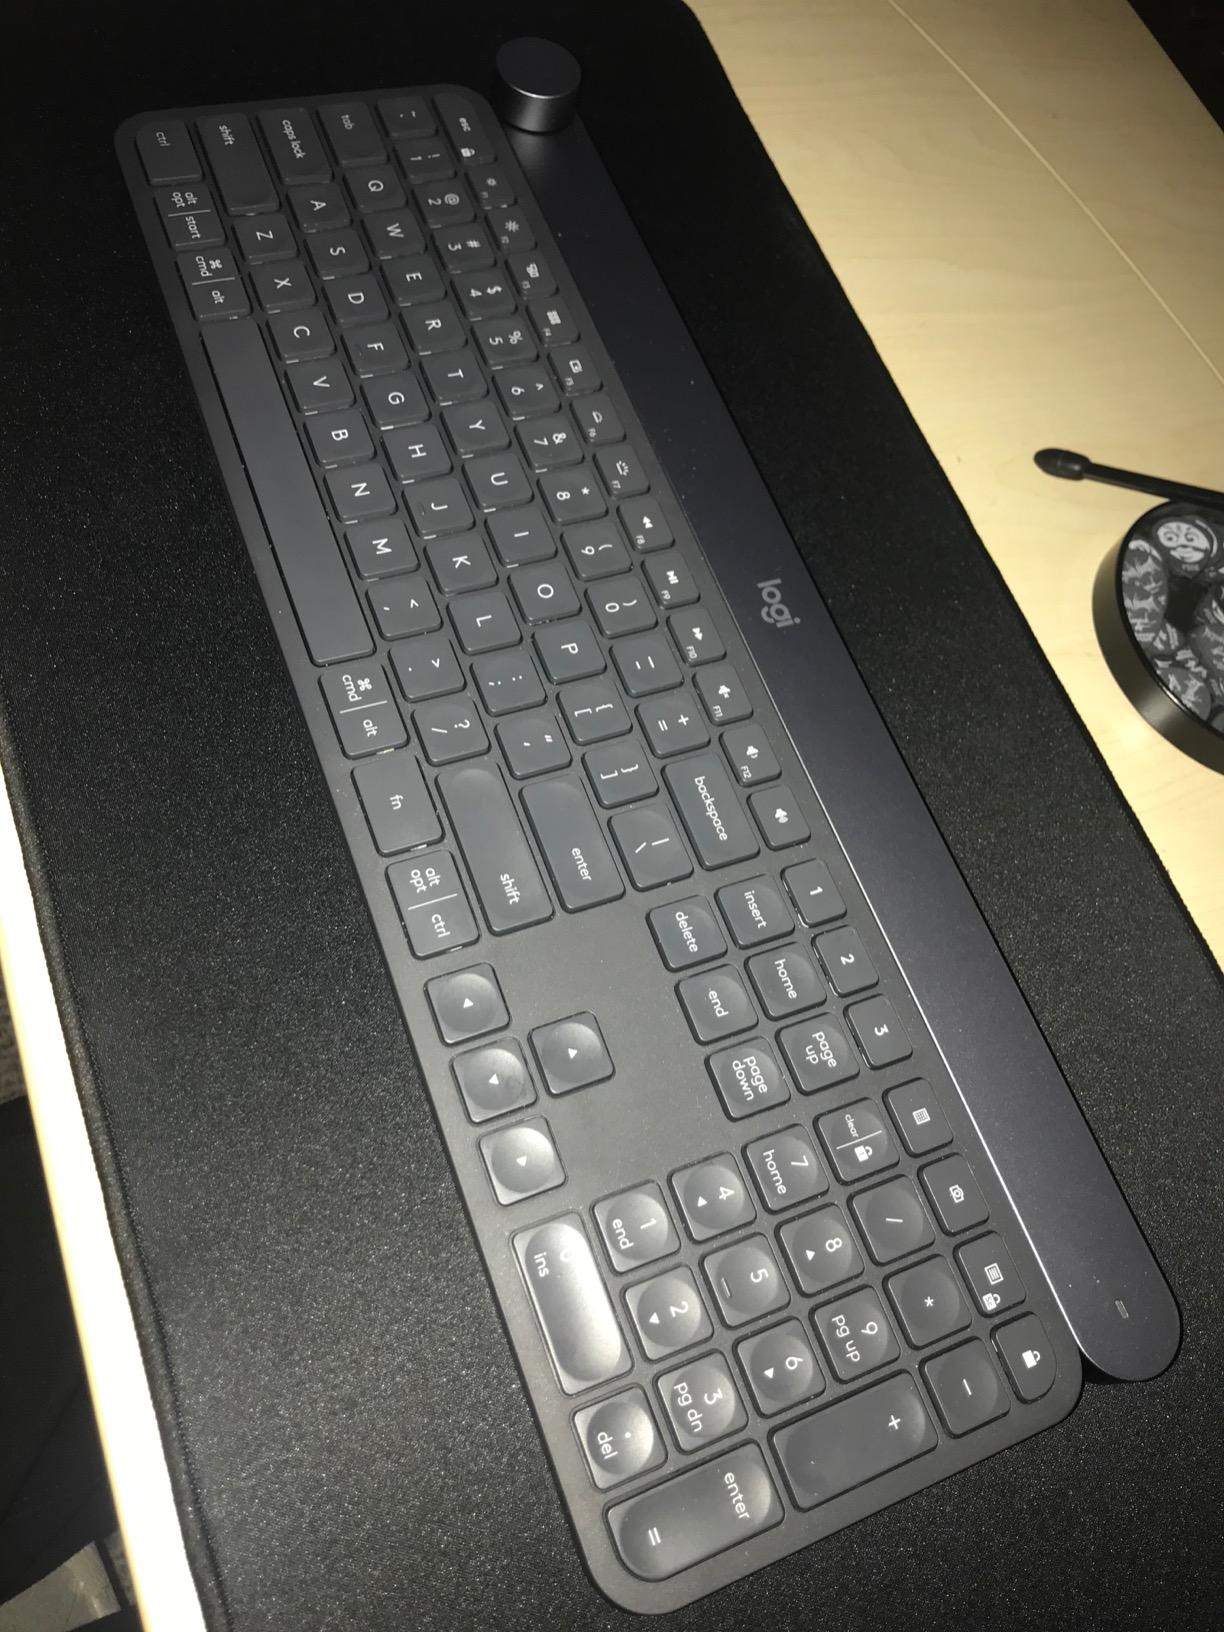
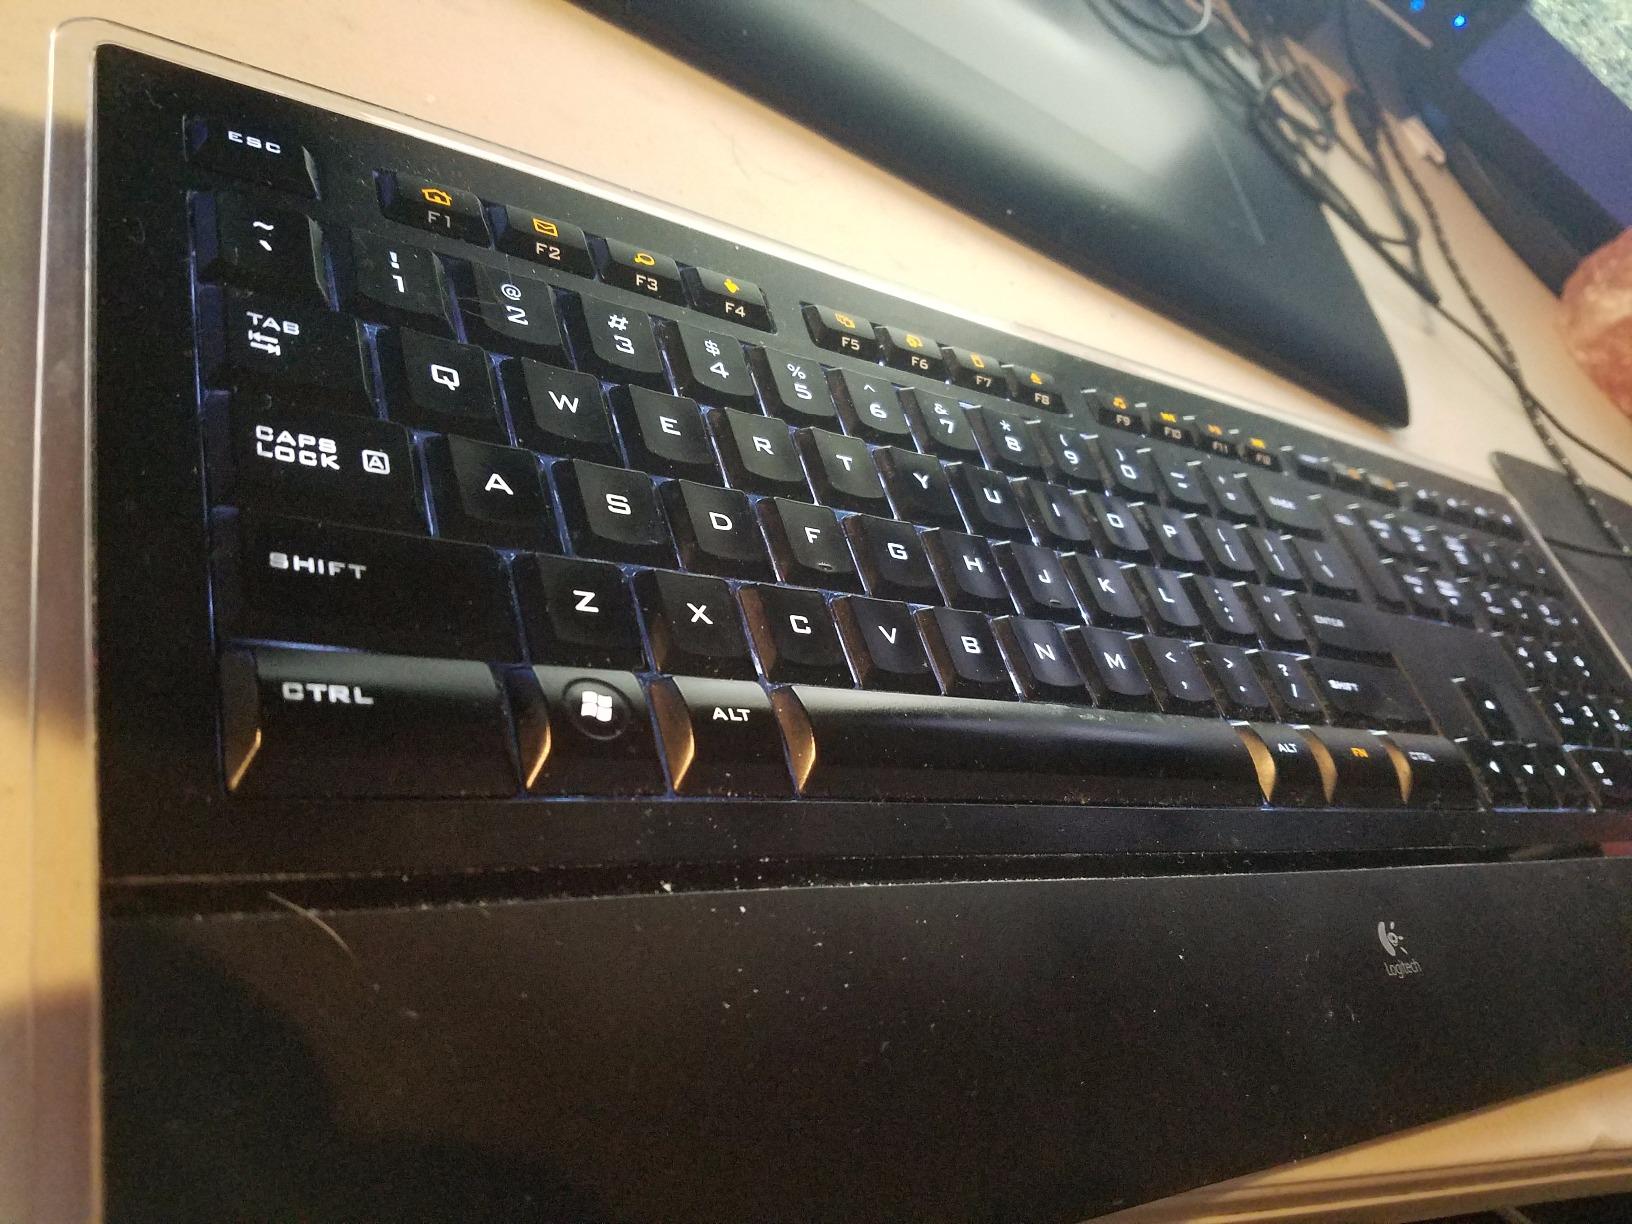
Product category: keyboard
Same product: no